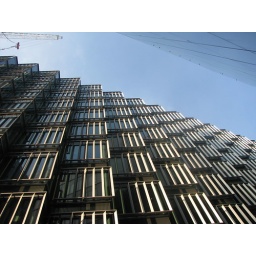
New office building being built near Tower Bridge